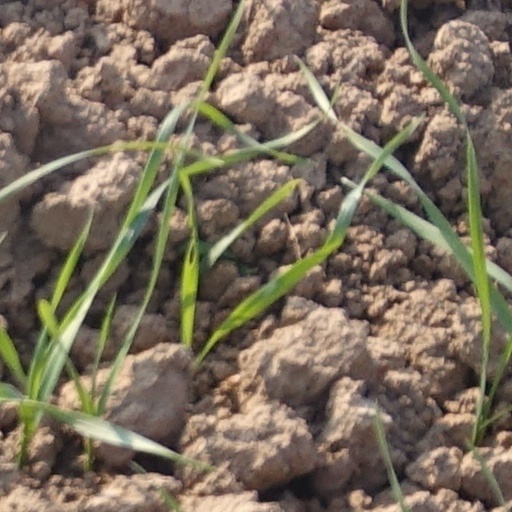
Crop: wheat